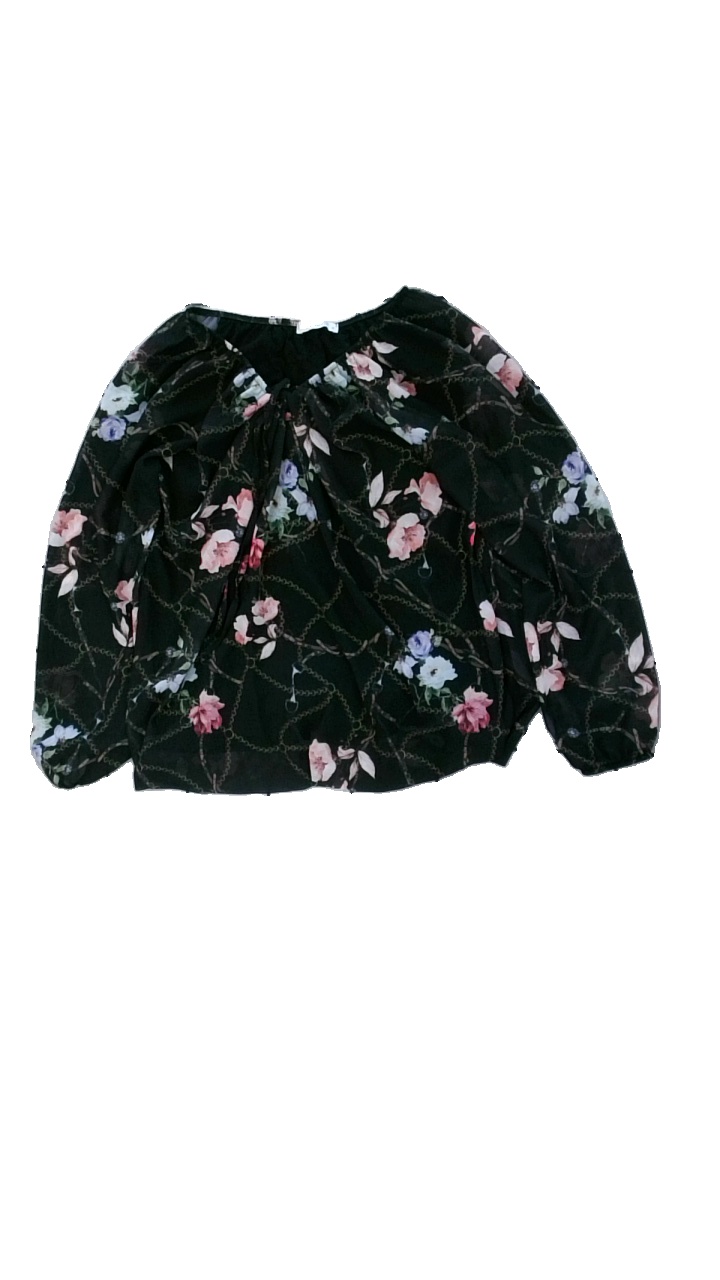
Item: Blouse (Ladies)
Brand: Hailys
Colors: Multicolor, Pink, Blue, Black
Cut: Loose
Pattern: Floral print
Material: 100% polyester
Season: All
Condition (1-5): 2
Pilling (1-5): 4
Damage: dragna trådar
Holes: Minor
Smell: Minor
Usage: Export
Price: <50